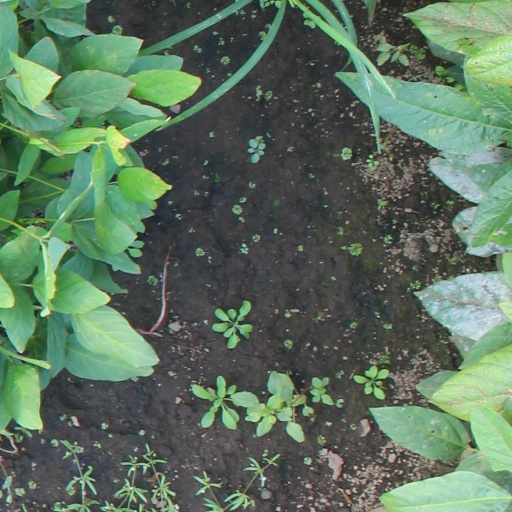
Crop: soybean